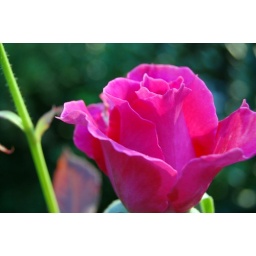
A pink rose opening up in my back yard.